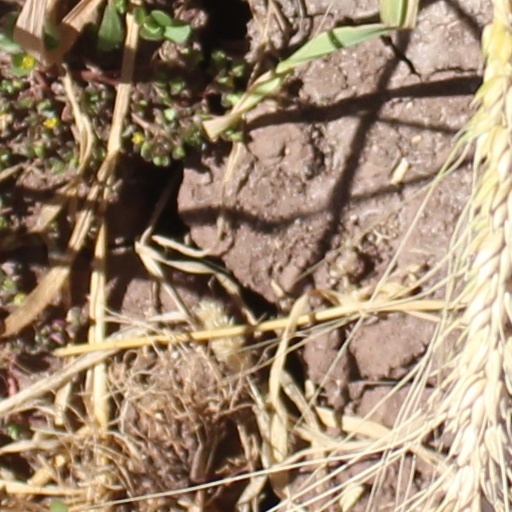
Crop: wheat